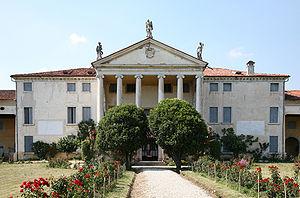
La villa Piovene est une villa veneta attribuée, non sans avoir suscité bon nombre d'interrogations, à Andrea Palladio, sise à Lugo di Vicenza, dans la province de Vicence et la région Vénétie, en Italie.